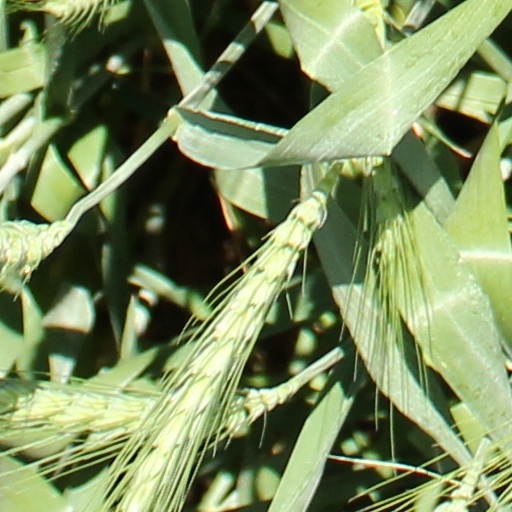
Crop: wheat